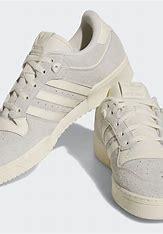
Brand: Adidas
Model: Rivalry 86